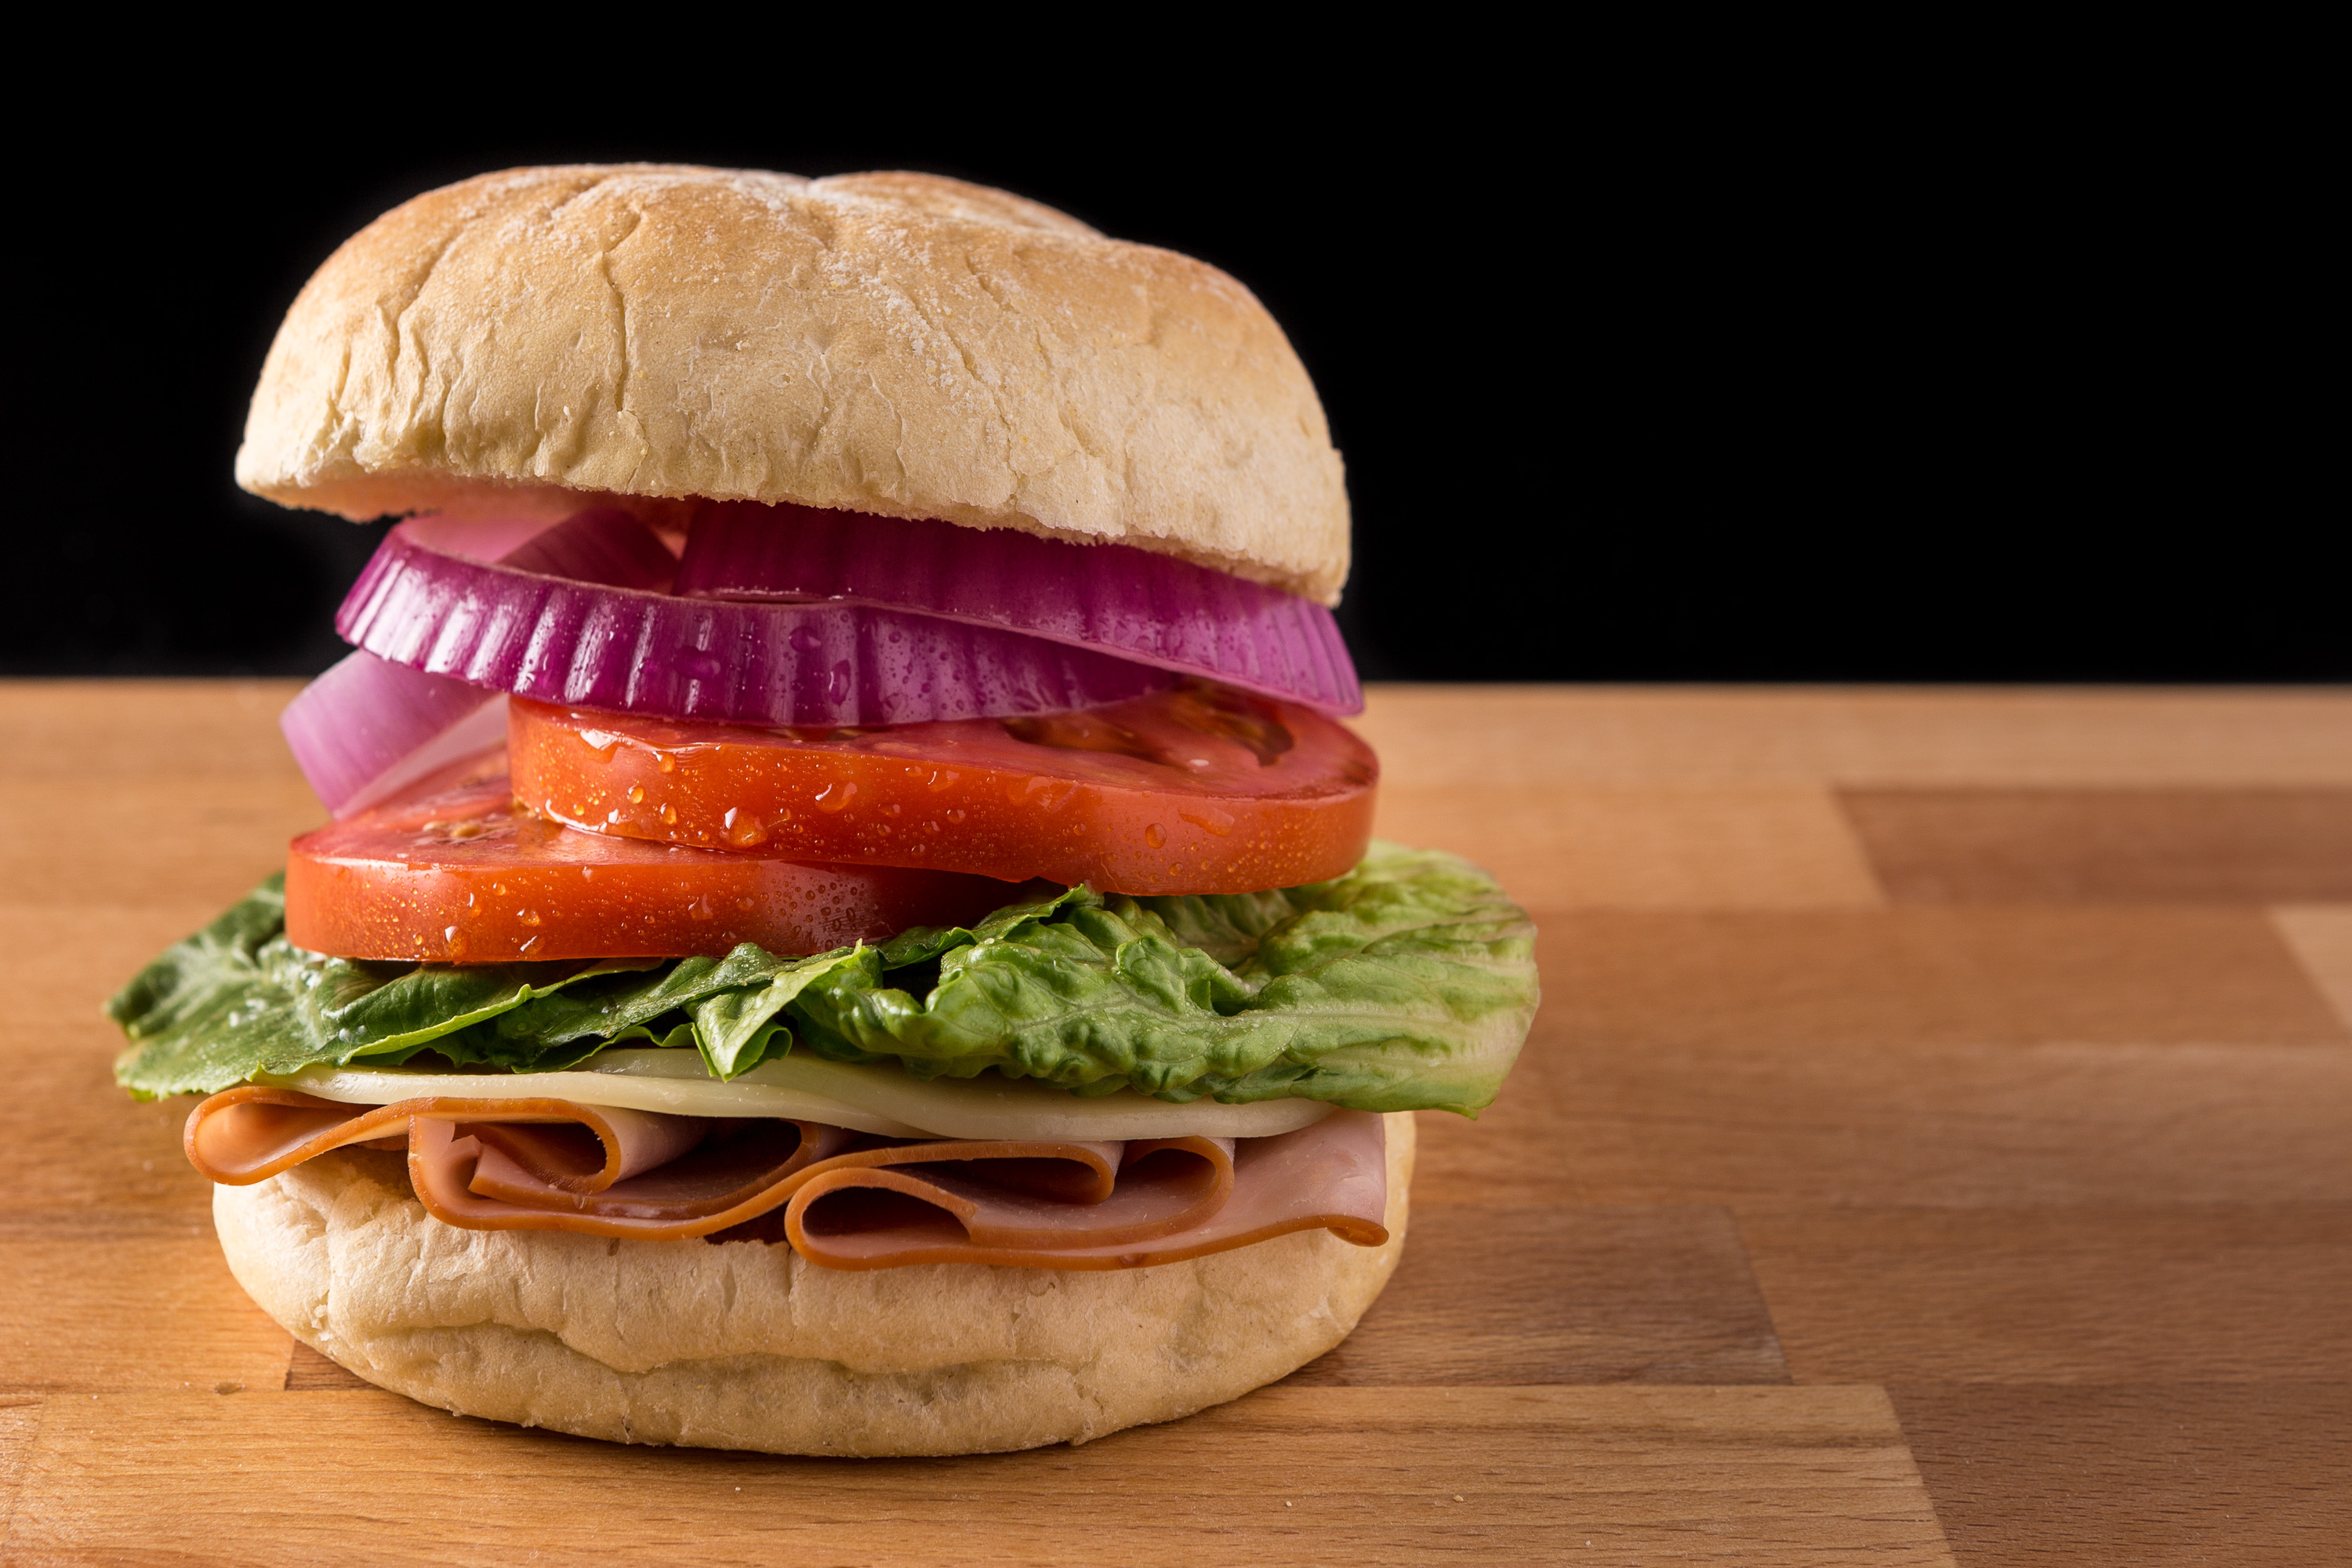
bread, bun, deli, delicious, fast food, food, food and drink, gourmet, ham, lettuce, lunch, meat, no people, onion, sandwich, tomato, vegetable, hamburger, dish, veggie burger, Original chicken sandwich, cuisine, salmon burger, ingredient, Burger king premium burgers, breakfast sandwich, junk food, cheeseburger, finger food, produce, baked goods, pan bagnat, slider, american food, Burger king grilled chicken sandwiches, whopper, appetizer, cheddar cheese, kids meal, Bologna sandwich, patty